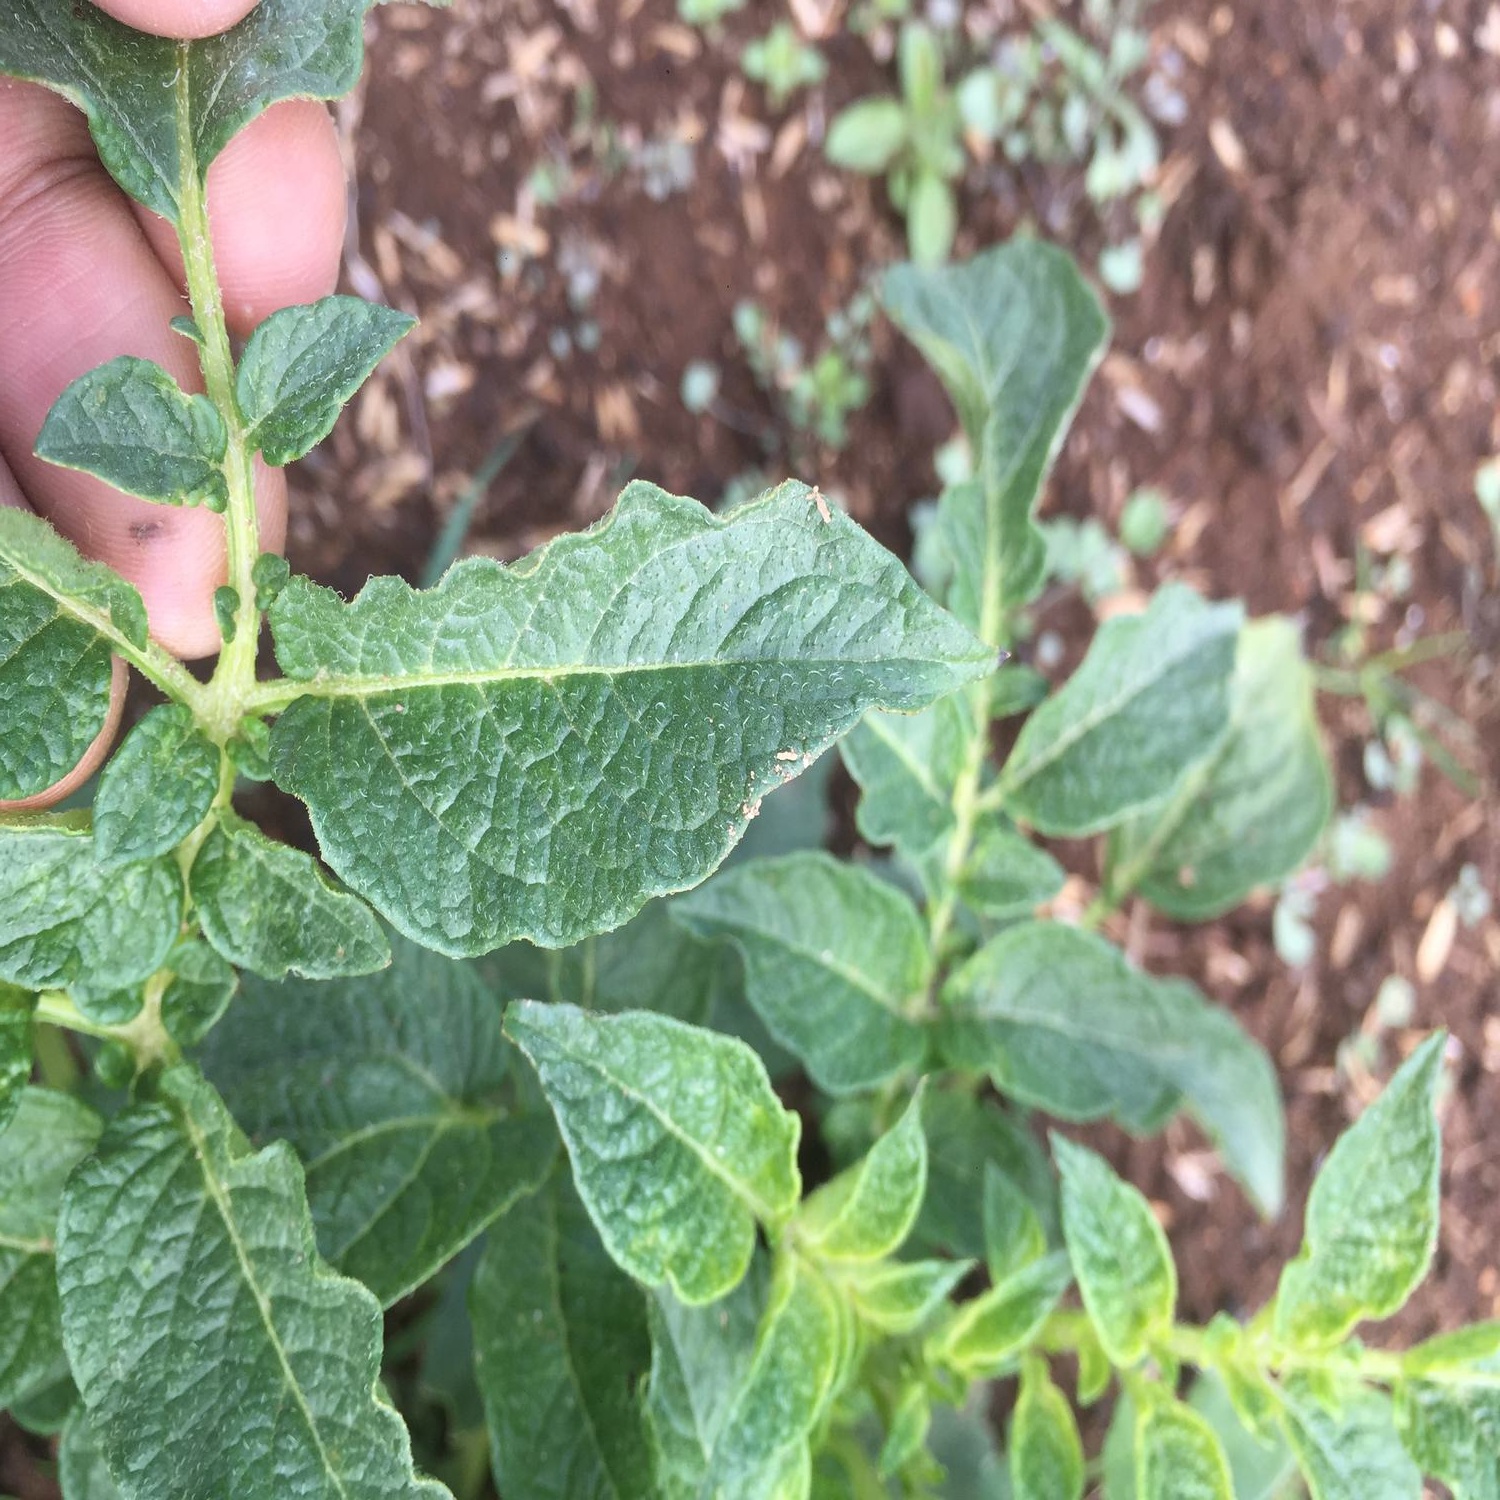
Etiqueta: Virus